Christiaan Snouck Hurgronje

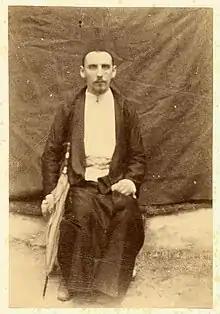
Snouck Hurgronje in Mecca (1885)

In the foreword to Snouck Hurgronje's treatise "Mekka in the Latter Part of the 19th Century", we come across the following: